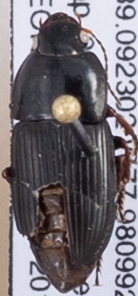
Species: Anisodactylus dulcicollis
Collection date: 2018-07-03
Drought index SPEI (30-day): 1.442
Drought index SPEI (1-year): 1.45
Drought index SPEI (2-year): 1.01